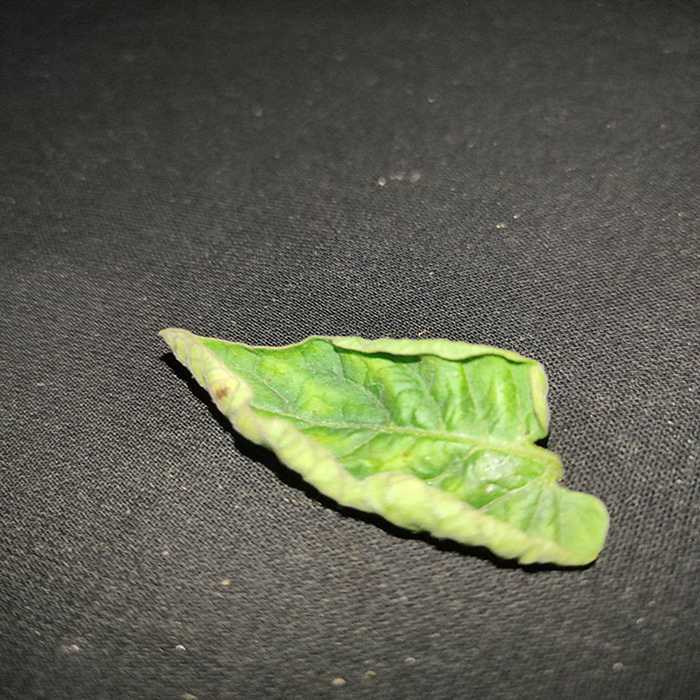
Plant: Tomato
Label: Tomato leaf curl virus